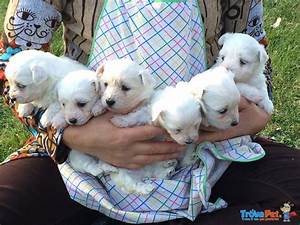
Label: cane